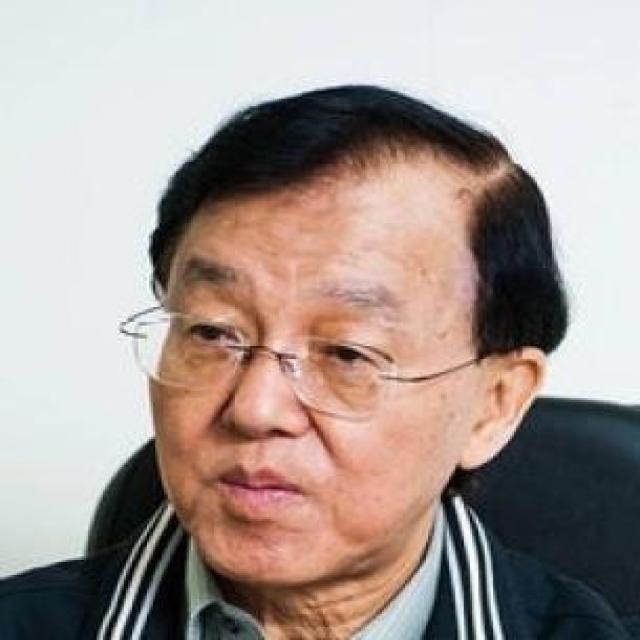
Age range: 65+